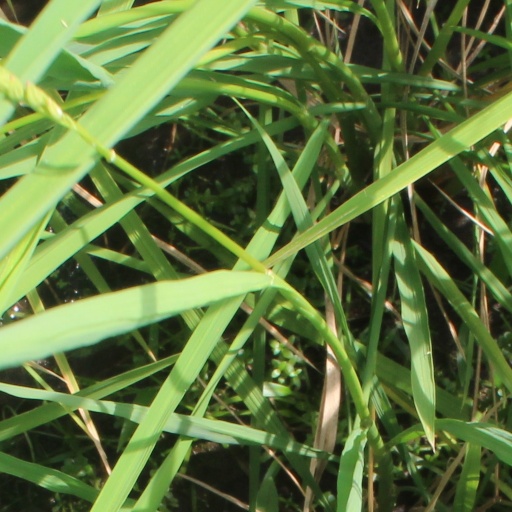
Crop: rice